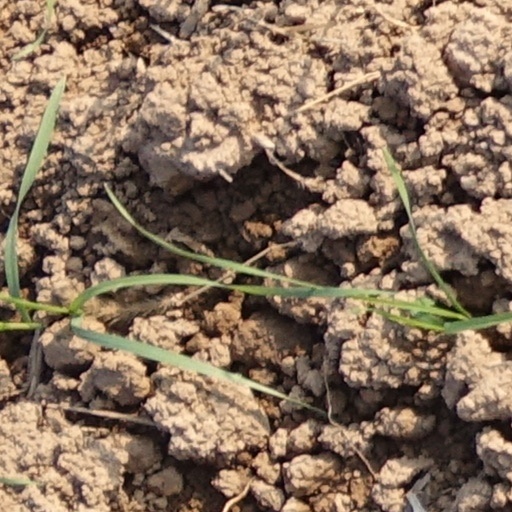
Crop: wheat